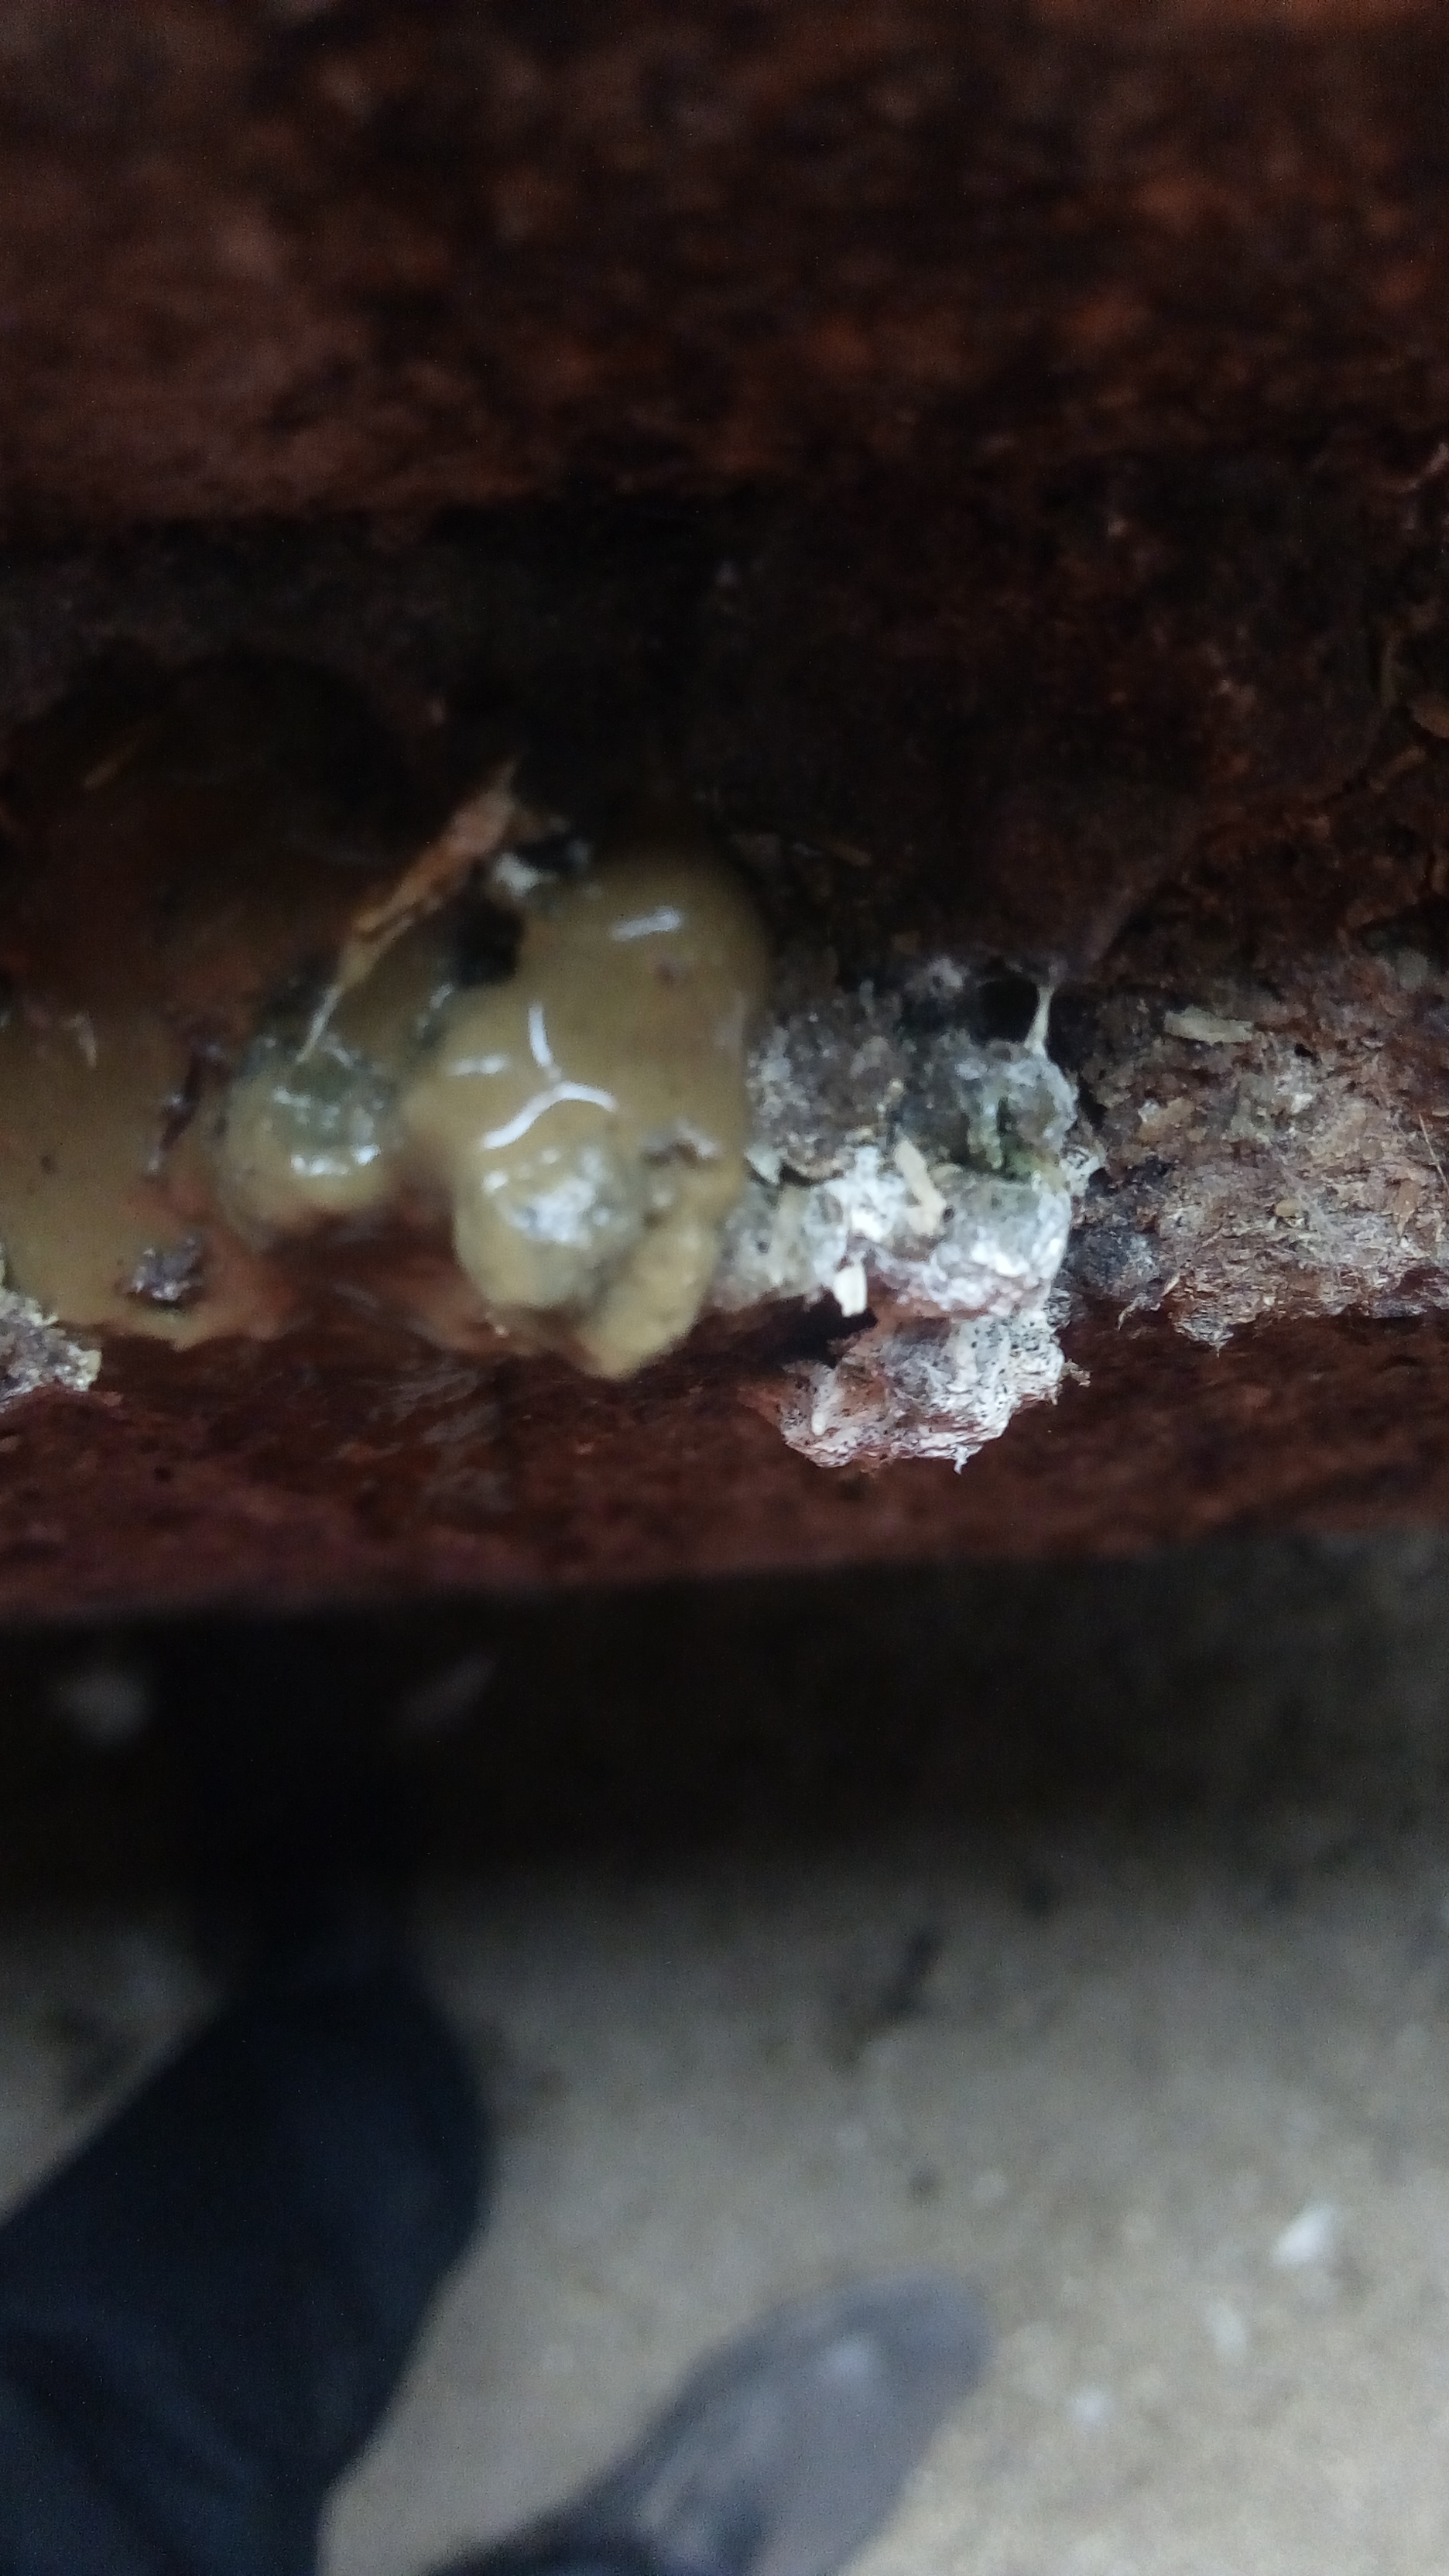
PCR-confirmed diagnosis: Coccidiosis